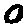
Label: 0